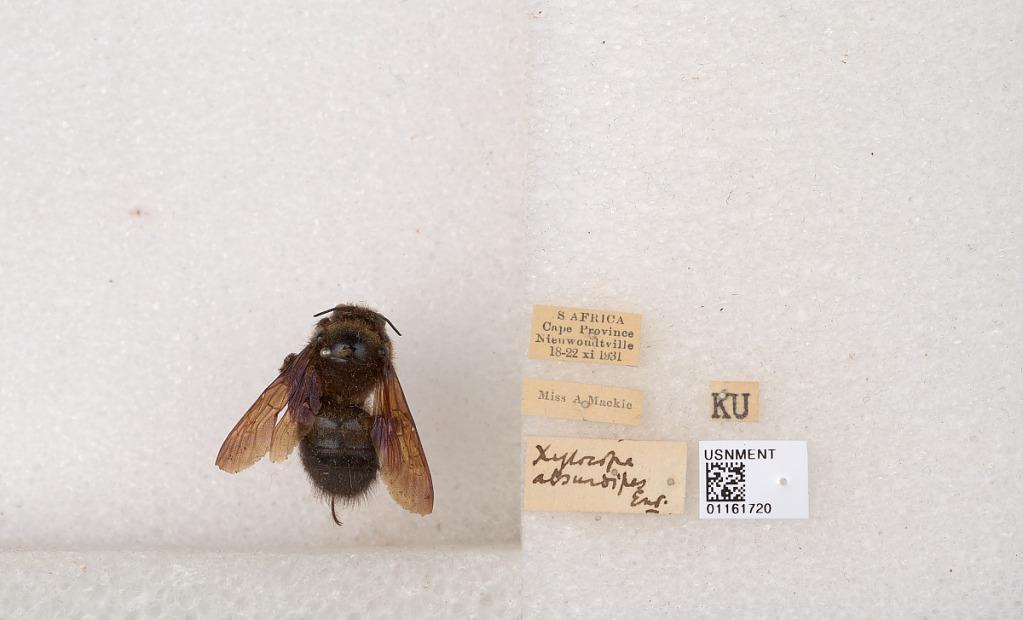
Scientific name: Xylocopa (Xylomelissa) io Vachal
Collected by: A. Mackie
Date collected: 1931-11-18
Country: South Africa
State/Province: Northern Cape
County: Namakwa
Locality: Nieuwoudtville